Li He

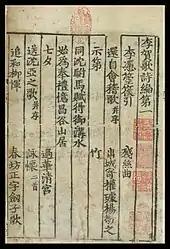
"Collected Songs and Verses of Li He"

In literary history, Li is generally considered a poet of the so-called Middle Tang period, which spanned the late-eighth and early-ninth centuries. Among his poetic influences were his older contemporary Meng Jiao and the aforementioned Han Yu. Other sources that have been identified as influencing Li's poetry were the shamanistic elements of the "Chu Ci" and the idiosyncratic poetry of Li Bai.